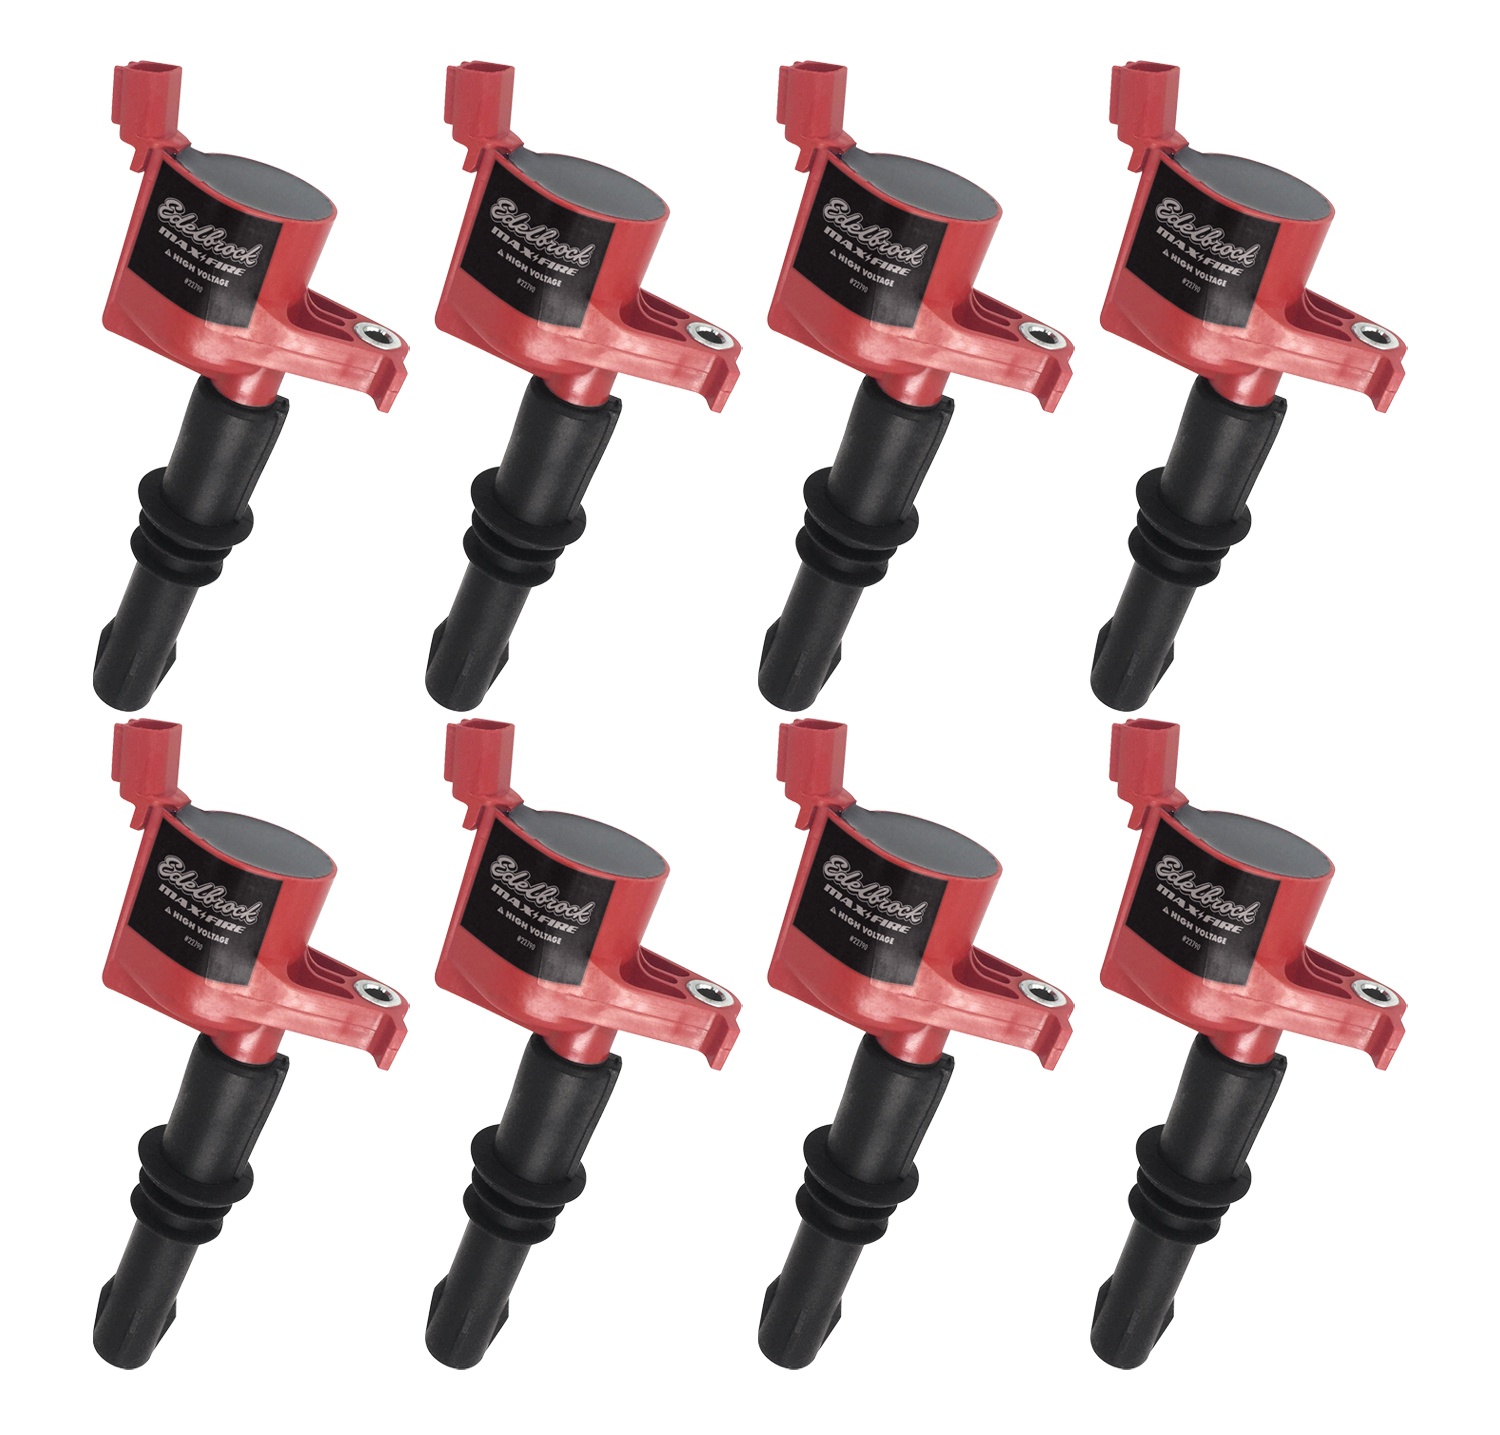
Coil #22791 Is A Direct Performance Replacement Coil Pack For Ford
Edelbrock Coil Pack #22791 is a set of eight coil-on-plug coils designed as direct performance replacements for the OEM coils on 2008-18 Ford 4.6L-5.4L V8 engines. This coil pack can also be used to replace the OEM coils on 6.8L Triton V10 engines however you must add two additional single coils (#22790 x 2) to replace all 10 of the 6.8L coils. Each #22790 coil and #22791 coil pack feature advanced technology with heavy-duty primary and secondary windings inside of a corrosion-resistant housing. The enhanced windings in these coils offer higher energy and voltage output for greater spark and can help to provide quicker starts with improved idle quality. Coil housings are resistant to heat, shock, vibration and corrosion. Vehicle Specific Ford 4.6L-5.4L V8 and 6.8L V10 2008-18 Attributes: Brand Name: Edelbrock GTIN: 00085347227914 Coil Shape: Round Coil Type: Coil Pack Coil Wire Included: No Connector Gender: Female Height: (Long Brown Boot) 4.5 Length: (Long Brown Boot) 4.5 Mount Type: Plug Mounting Bracket Included: No Oil Filled: No Primary Resistance: 0.600 Quantity: Set of 8 RGL: WARNING: This product can expose you to Chromium, which is known to the State of California to cause cancer or birth defects or other reproductive harm. For more information, visit www.P65warnings.ca.gov. Recommended Use: For Models With 3 Valves and Use 12mm Spark Plugs Requires External Resistor: No Secondary Resistance: 6.01K Terminal Gender: Female Terminal Quantity: 1 Terminal Type: Blade Pin Voltage: Maximum 21000 Extended Information: Country of Origin: China Emissions : EPA Eligible Life Cycle Status: Available To Order Packing Information: Quantity of Each: 1 Package UOM: ST Dimension: 5.2 x 5.3 x 7.6 inches Weight: 3.45 POUNDS
Brand: Edelbrock
Category: Vehicles & Parts > Vehicle Parts & Accessories > Motor Vehicle Parts > Motor Vehicle Engine Parts > Ignition Components > Ignition Coils